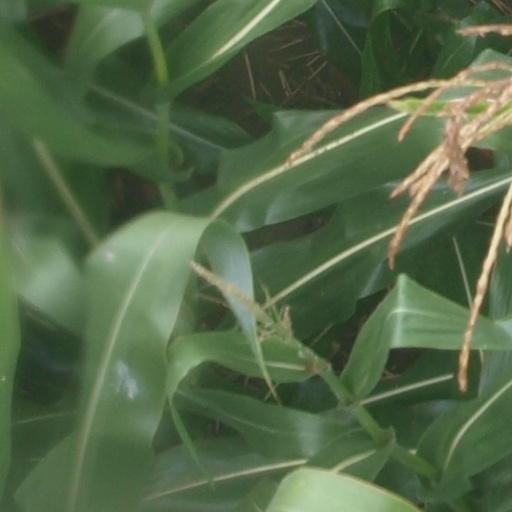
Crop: maize; corn